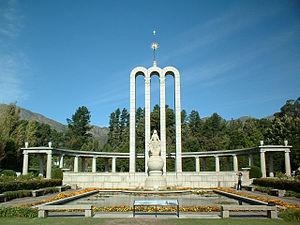
Monument dédié aux Huguenots français venus s'installer à Franschhoek dans la province du Cap (Afrique du Sud) en 1688
Le Mémorial aux Huguenots de Franschhoek est dédié à la mémoire des immigrants protestants d’origine française arrivés en Afrique du sud au XVIIᵉ siècle et au XVIIIᵉ siècle, et à leur influence culturelle sur la Colonie du Cap et sur toute l’Afrique du Sud. Situé à Franschhoek sur la commune de Stellenbosch, zone d’installation privilégiée des Français, le mémorial est composé d’un musée et d’un monument.
Les huguenots d'Afrique du Sud sont des descendants de Français protestants établis en Afrique du Sud depuis les persécutions religieuses et la révocation de l'Édit de Nantes en 1685. Les Huguenots représentent une composante de l'identité du peuple Afrikaners.